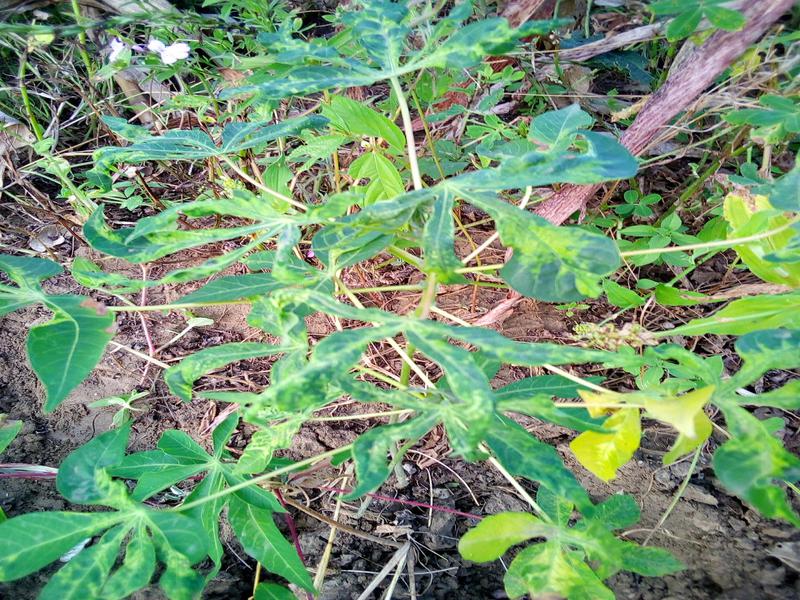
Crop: cassava
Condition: mosaic_disease